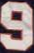
Number: 9